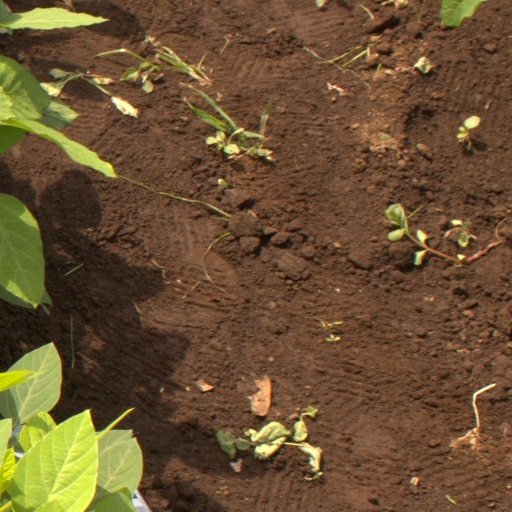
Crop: soybean